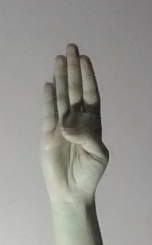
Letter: kaaf